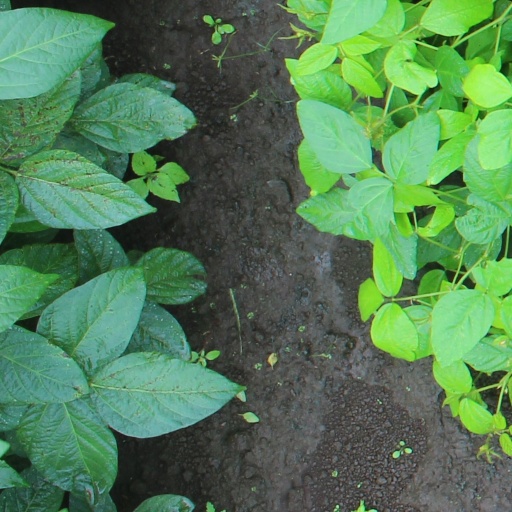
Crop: soybean